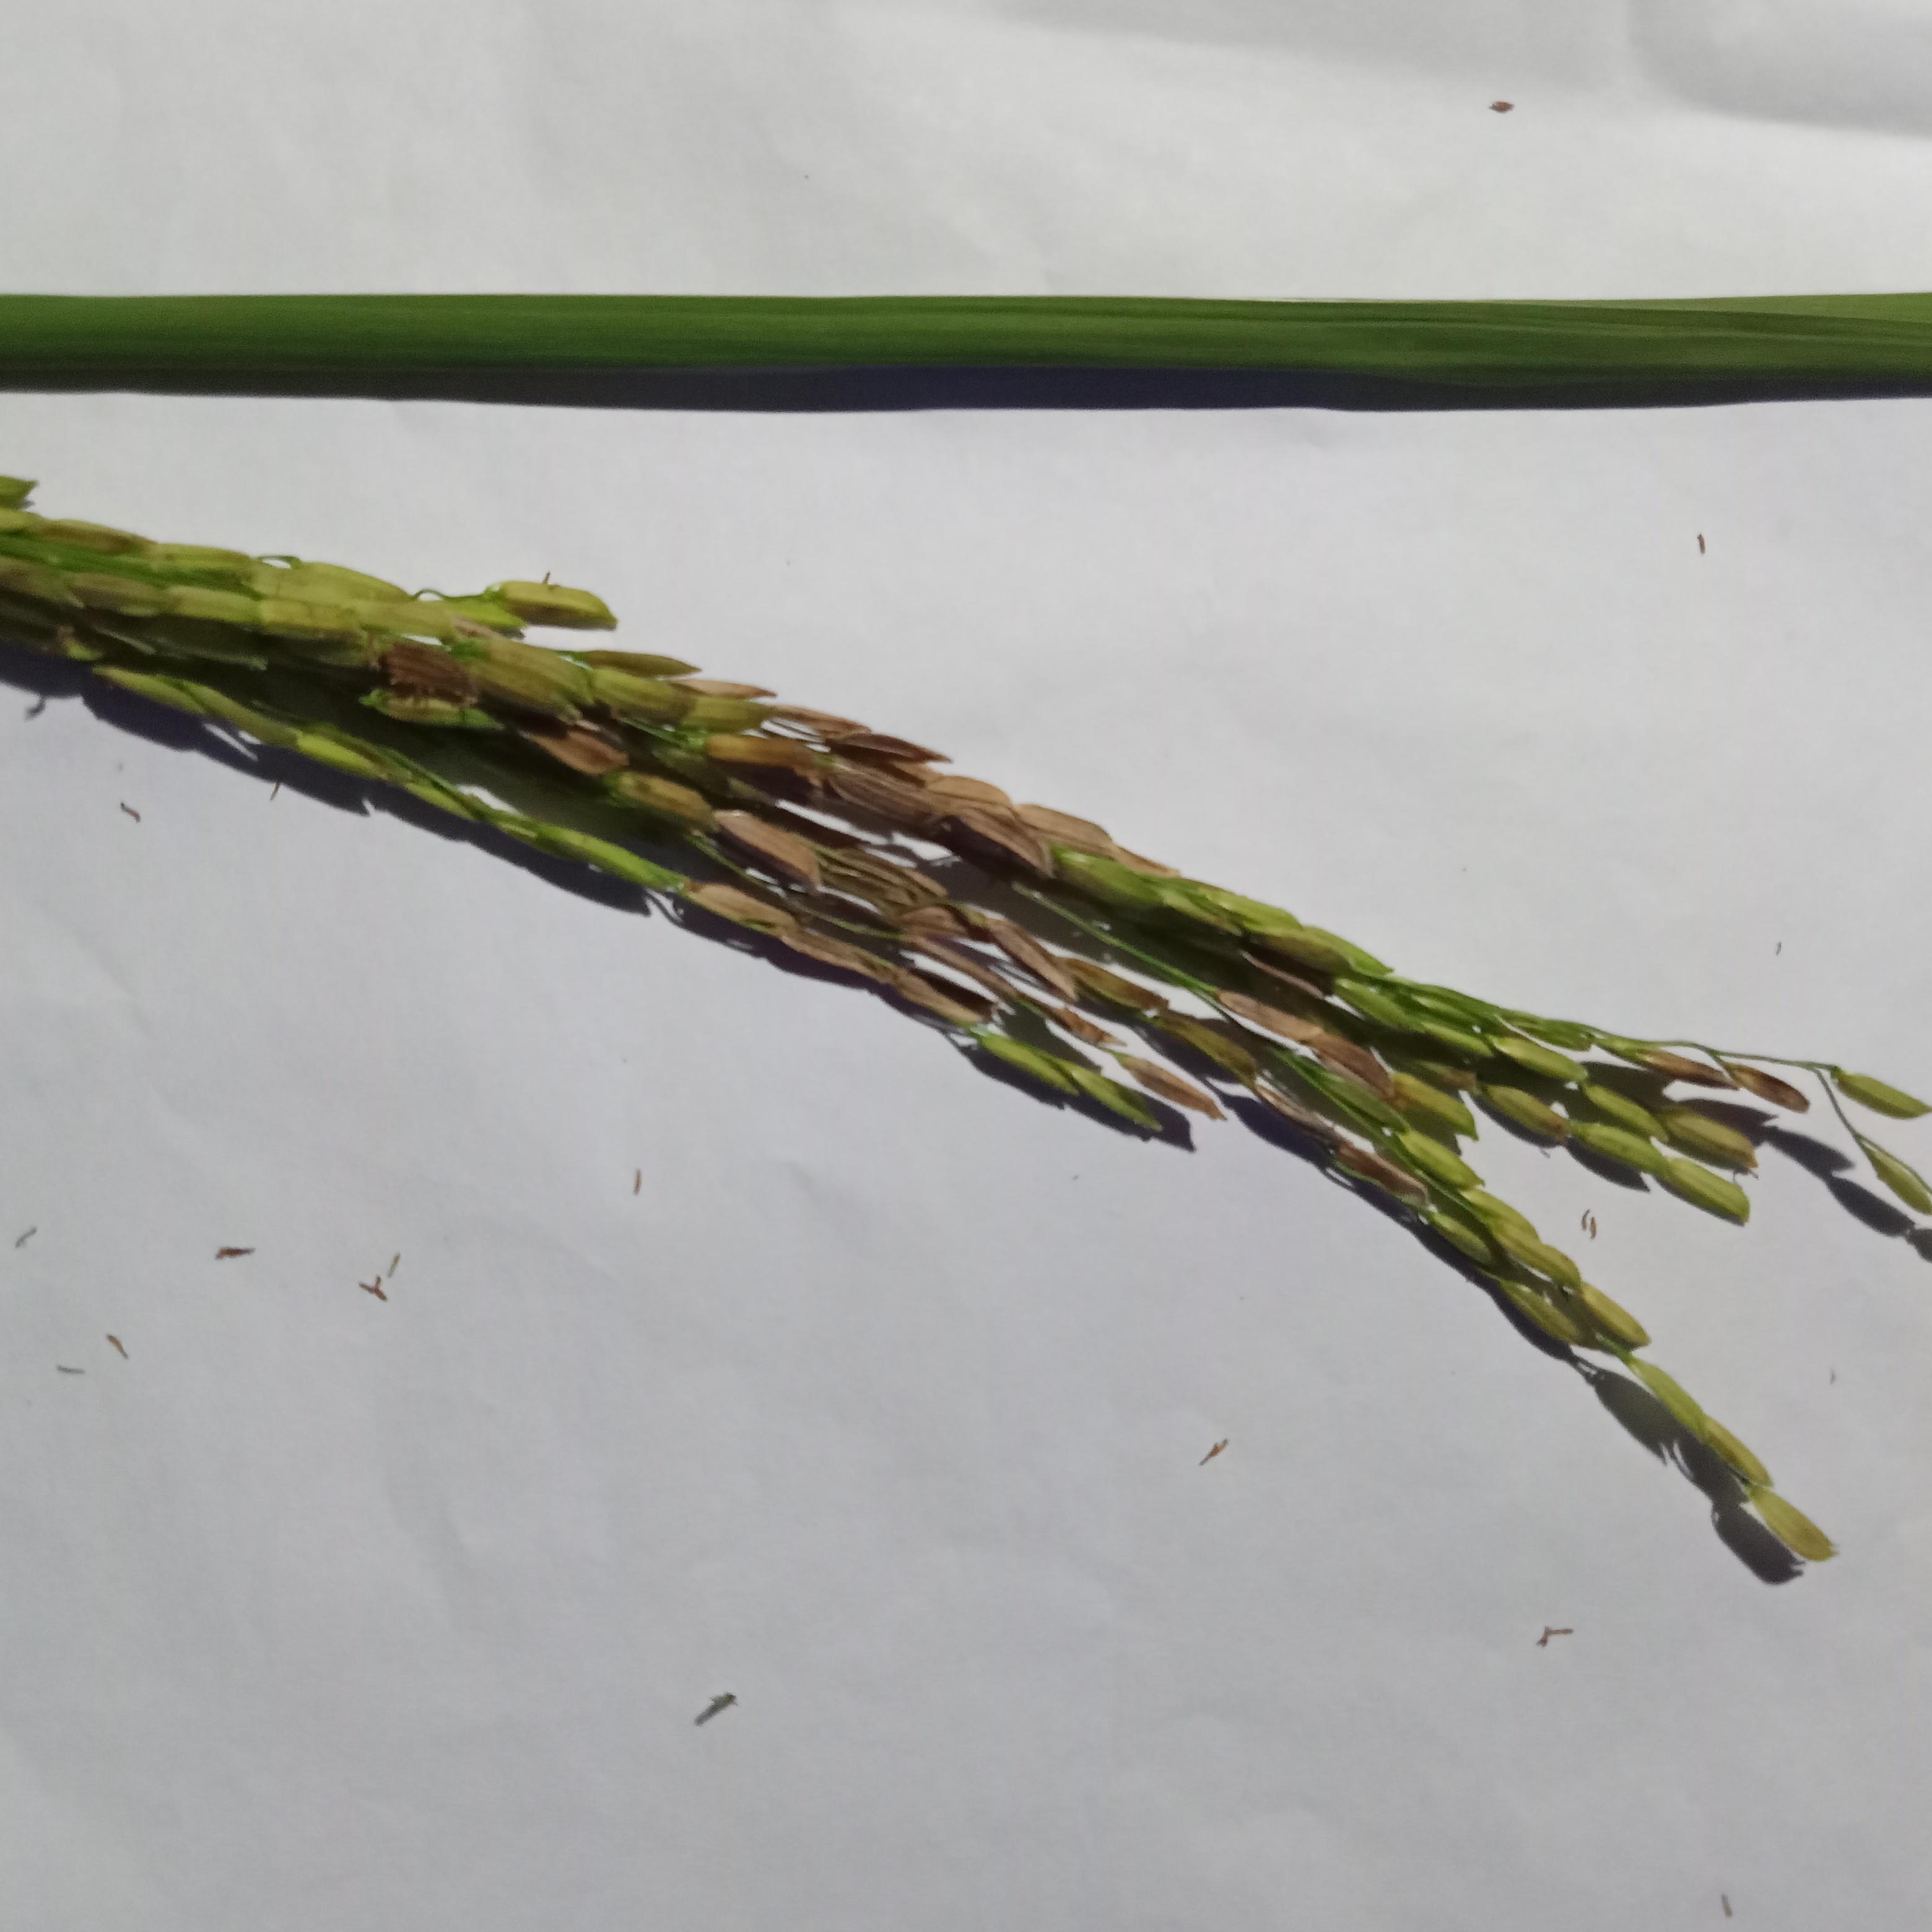
Label: Rice___Neck_Blast